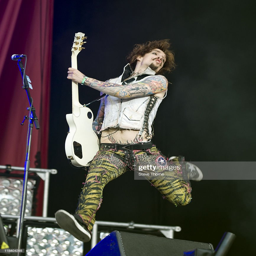
hard rock artist of hard rock artist performs on stage during the first day of festival .